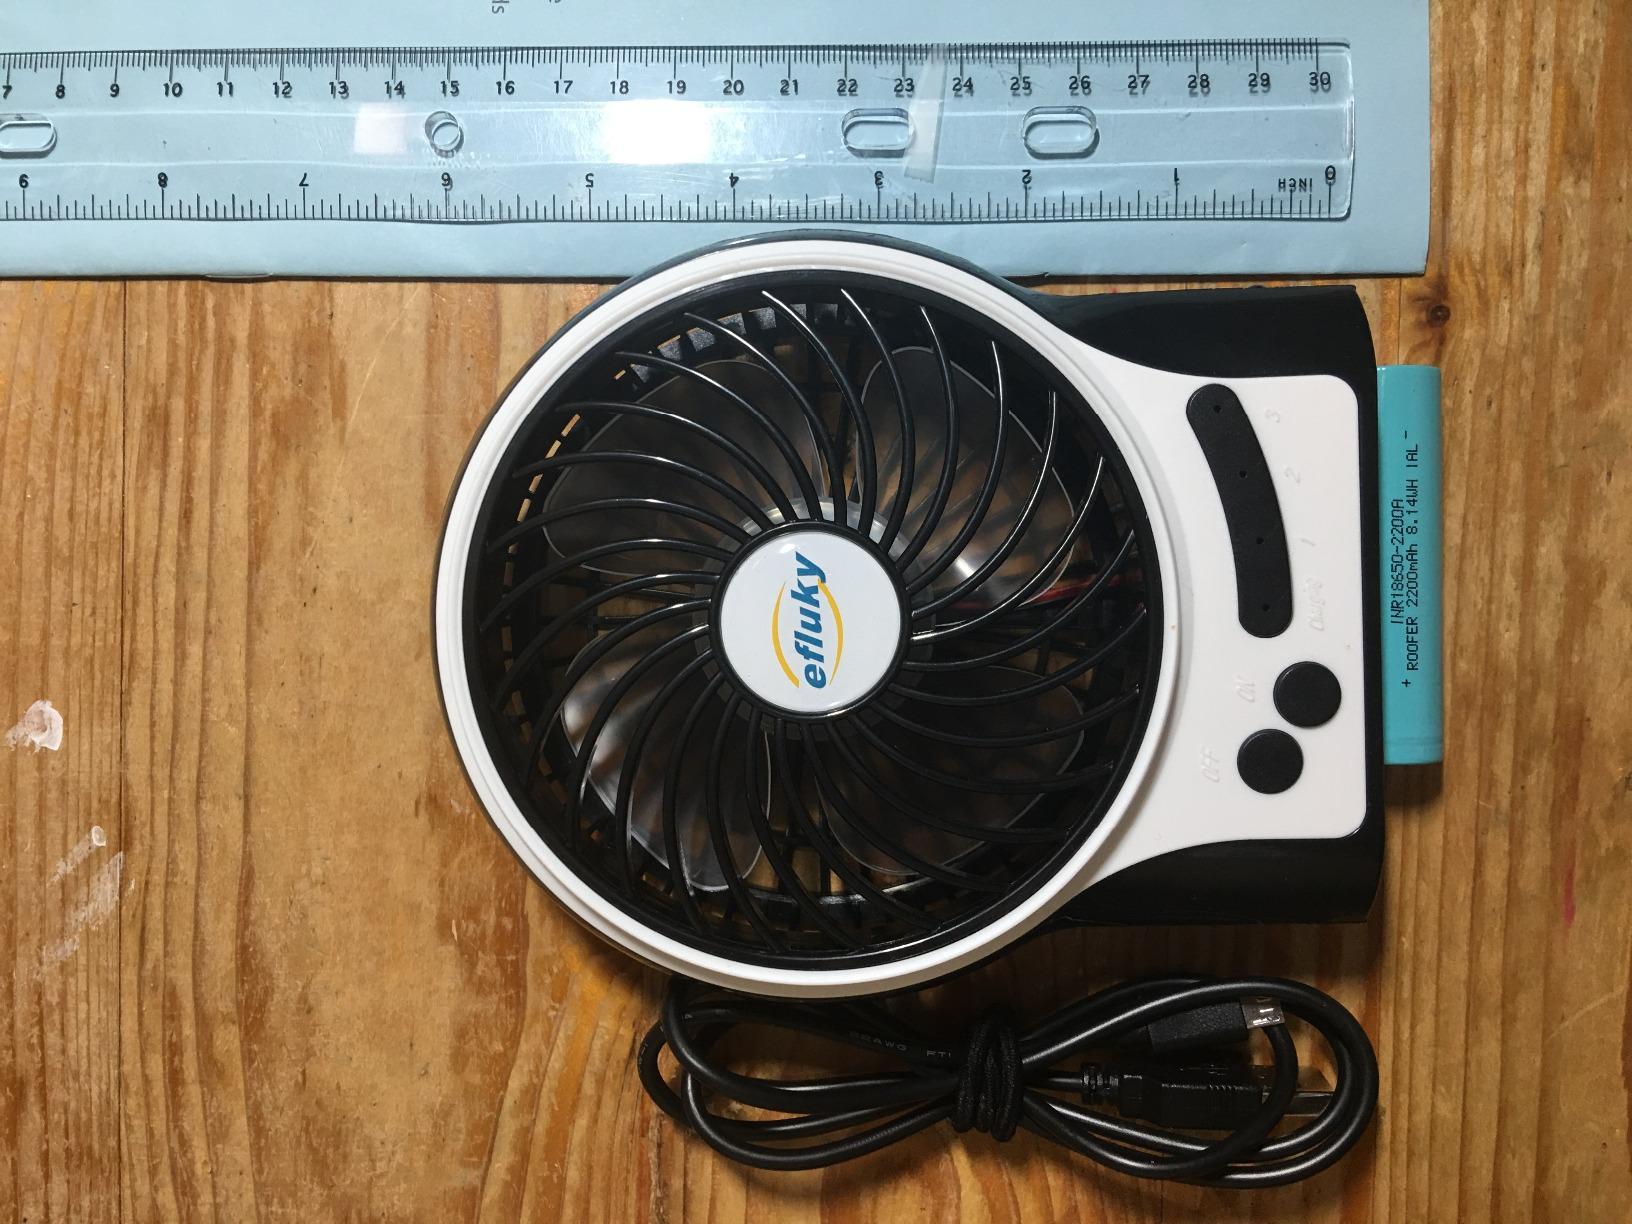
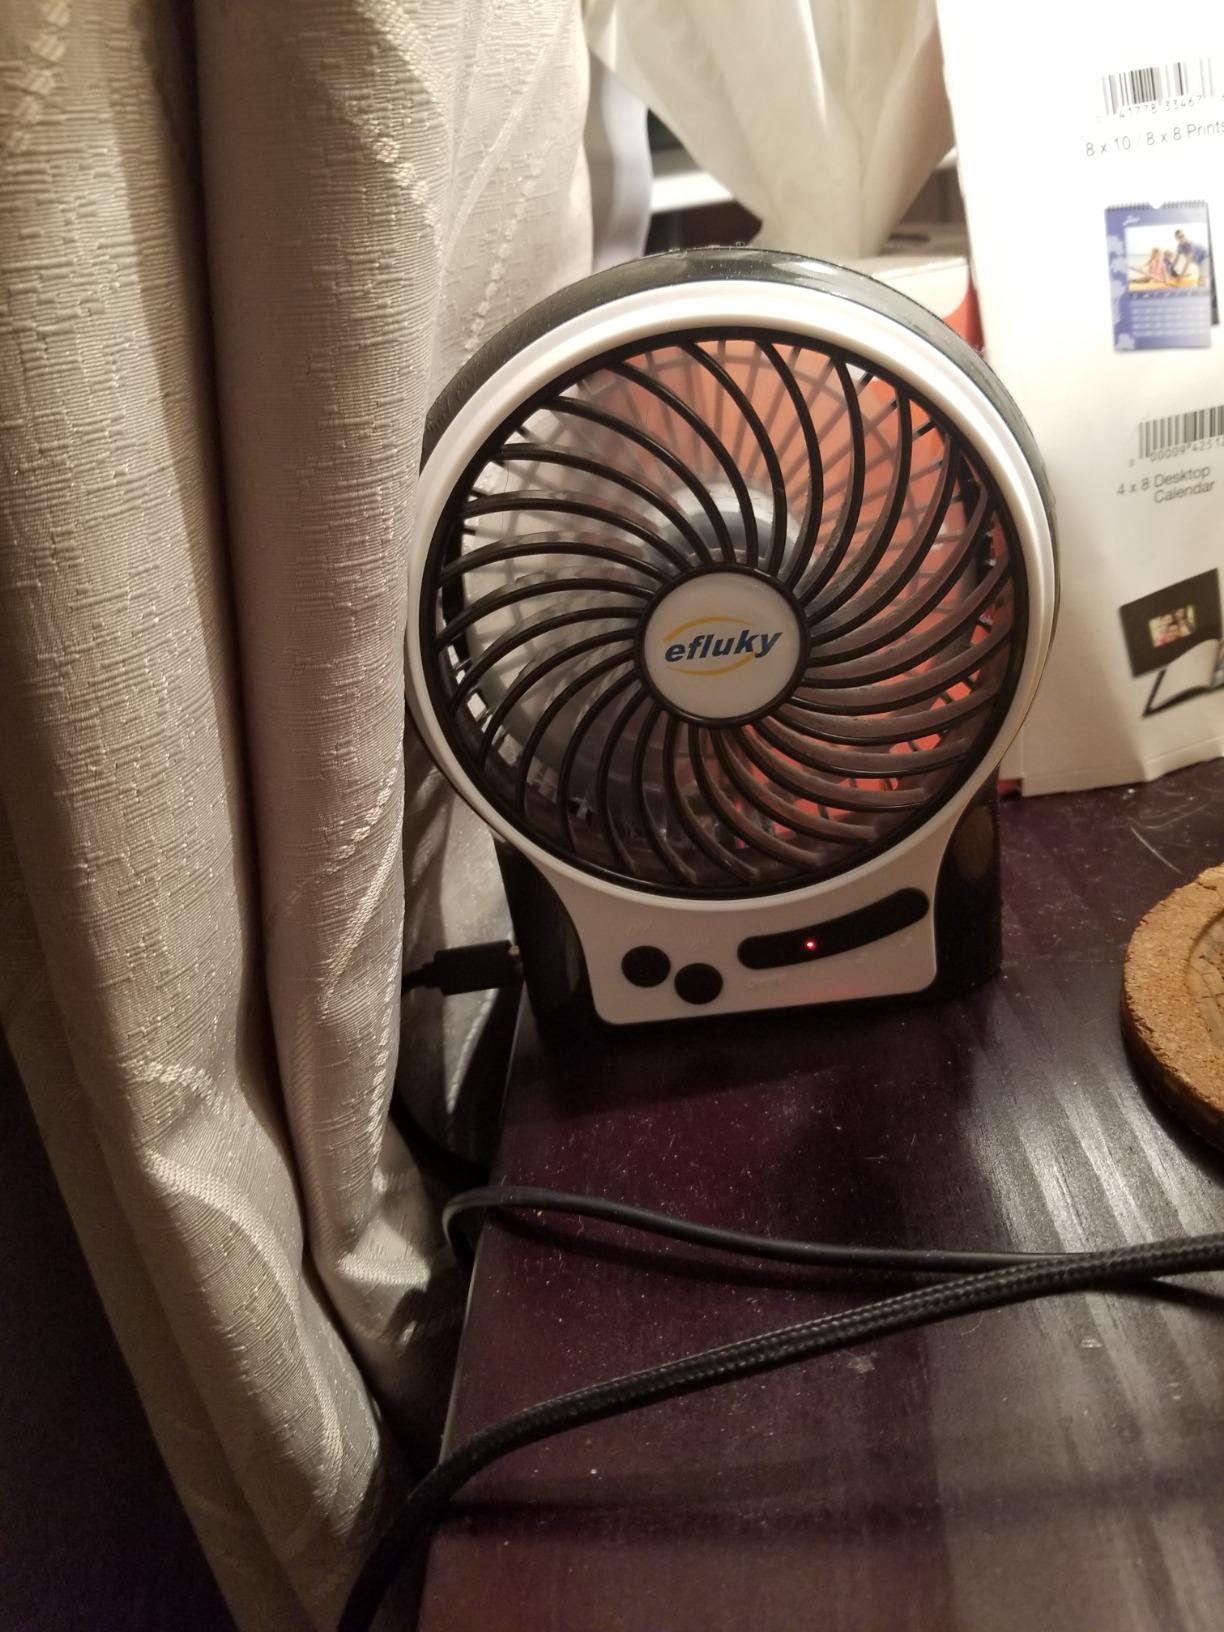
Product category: fan
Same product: yes